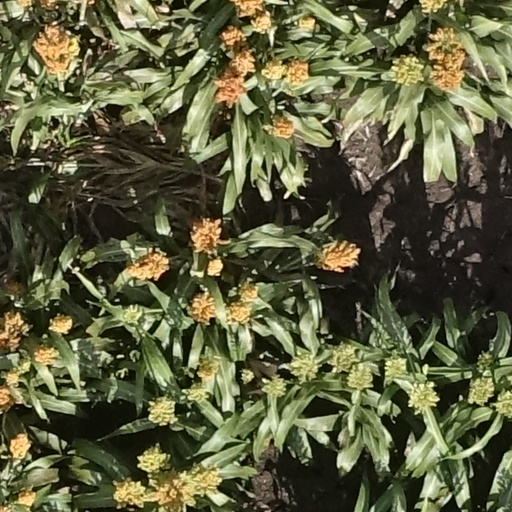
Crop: sorghum